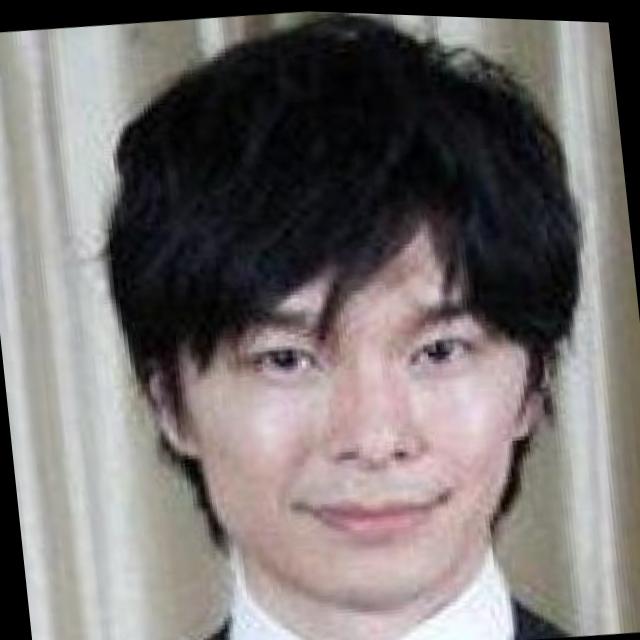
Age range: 21-44